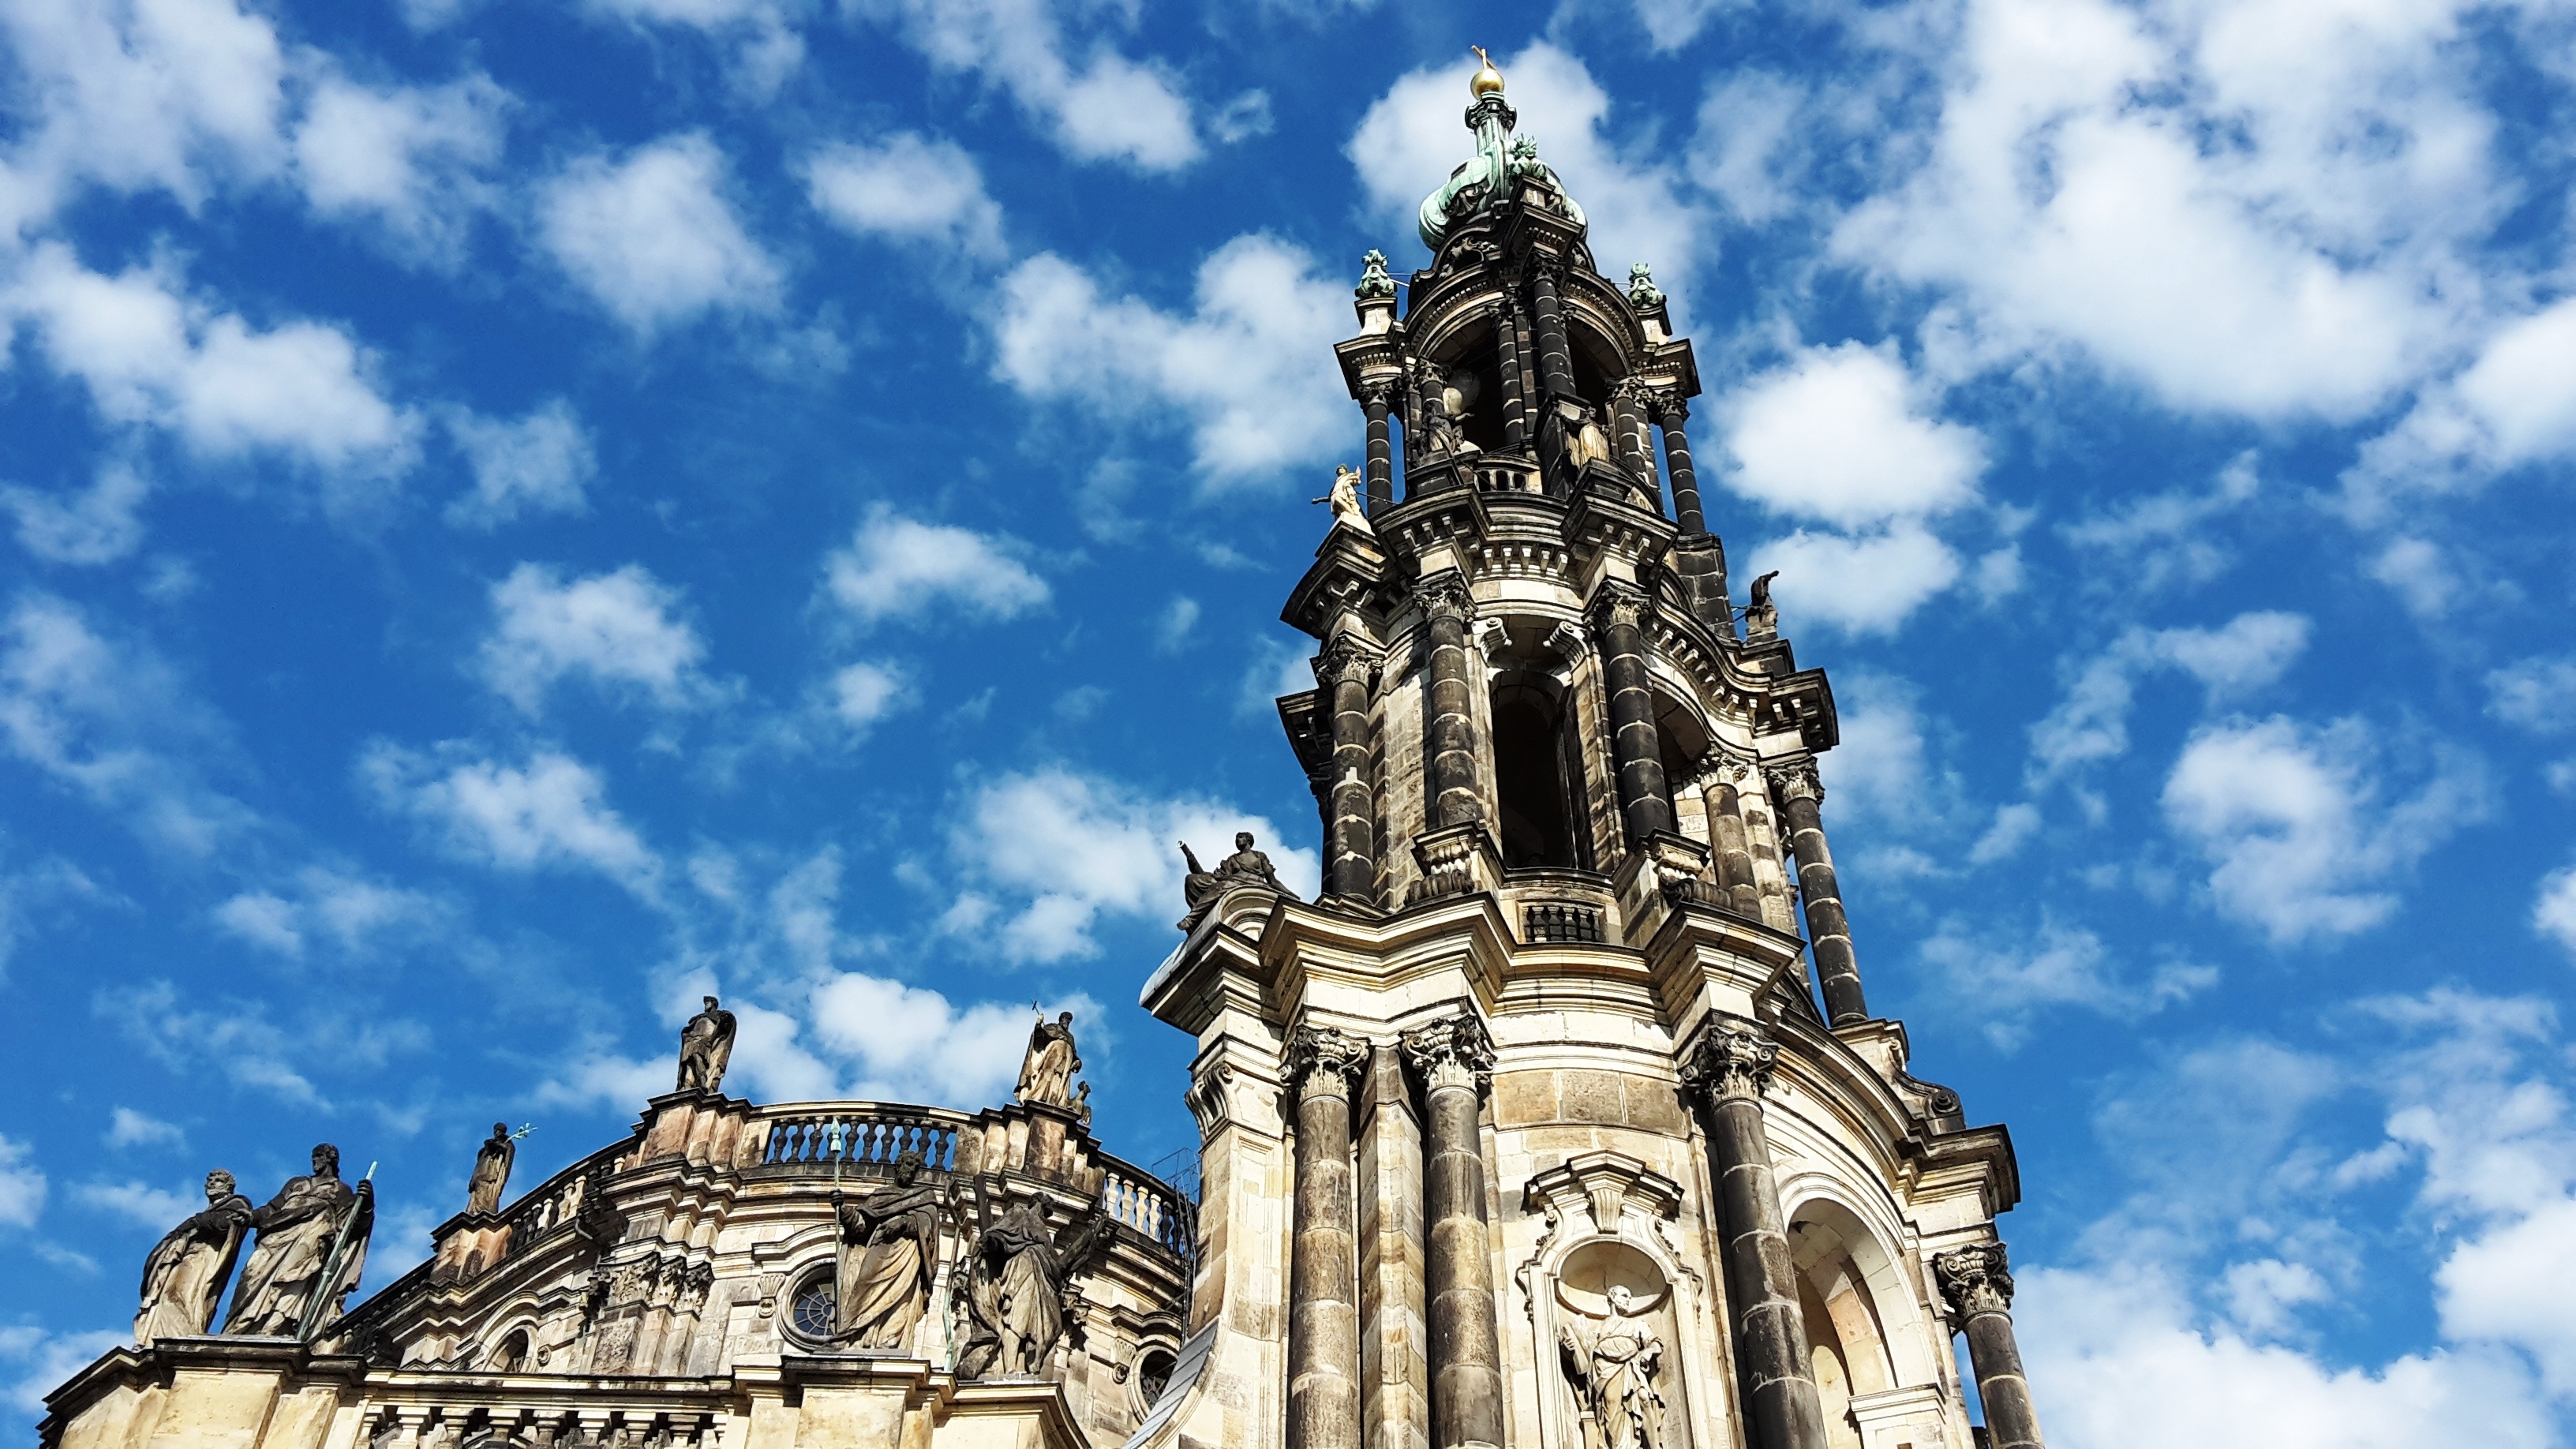
sky, building, monument, statue, tower, landmark, facade, church, cathedral, place of worship, clouds, spire, steeple, dresden, gothic architecture, frauenkriche